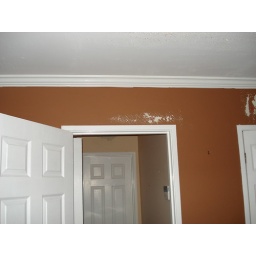
scraping above bedroom door